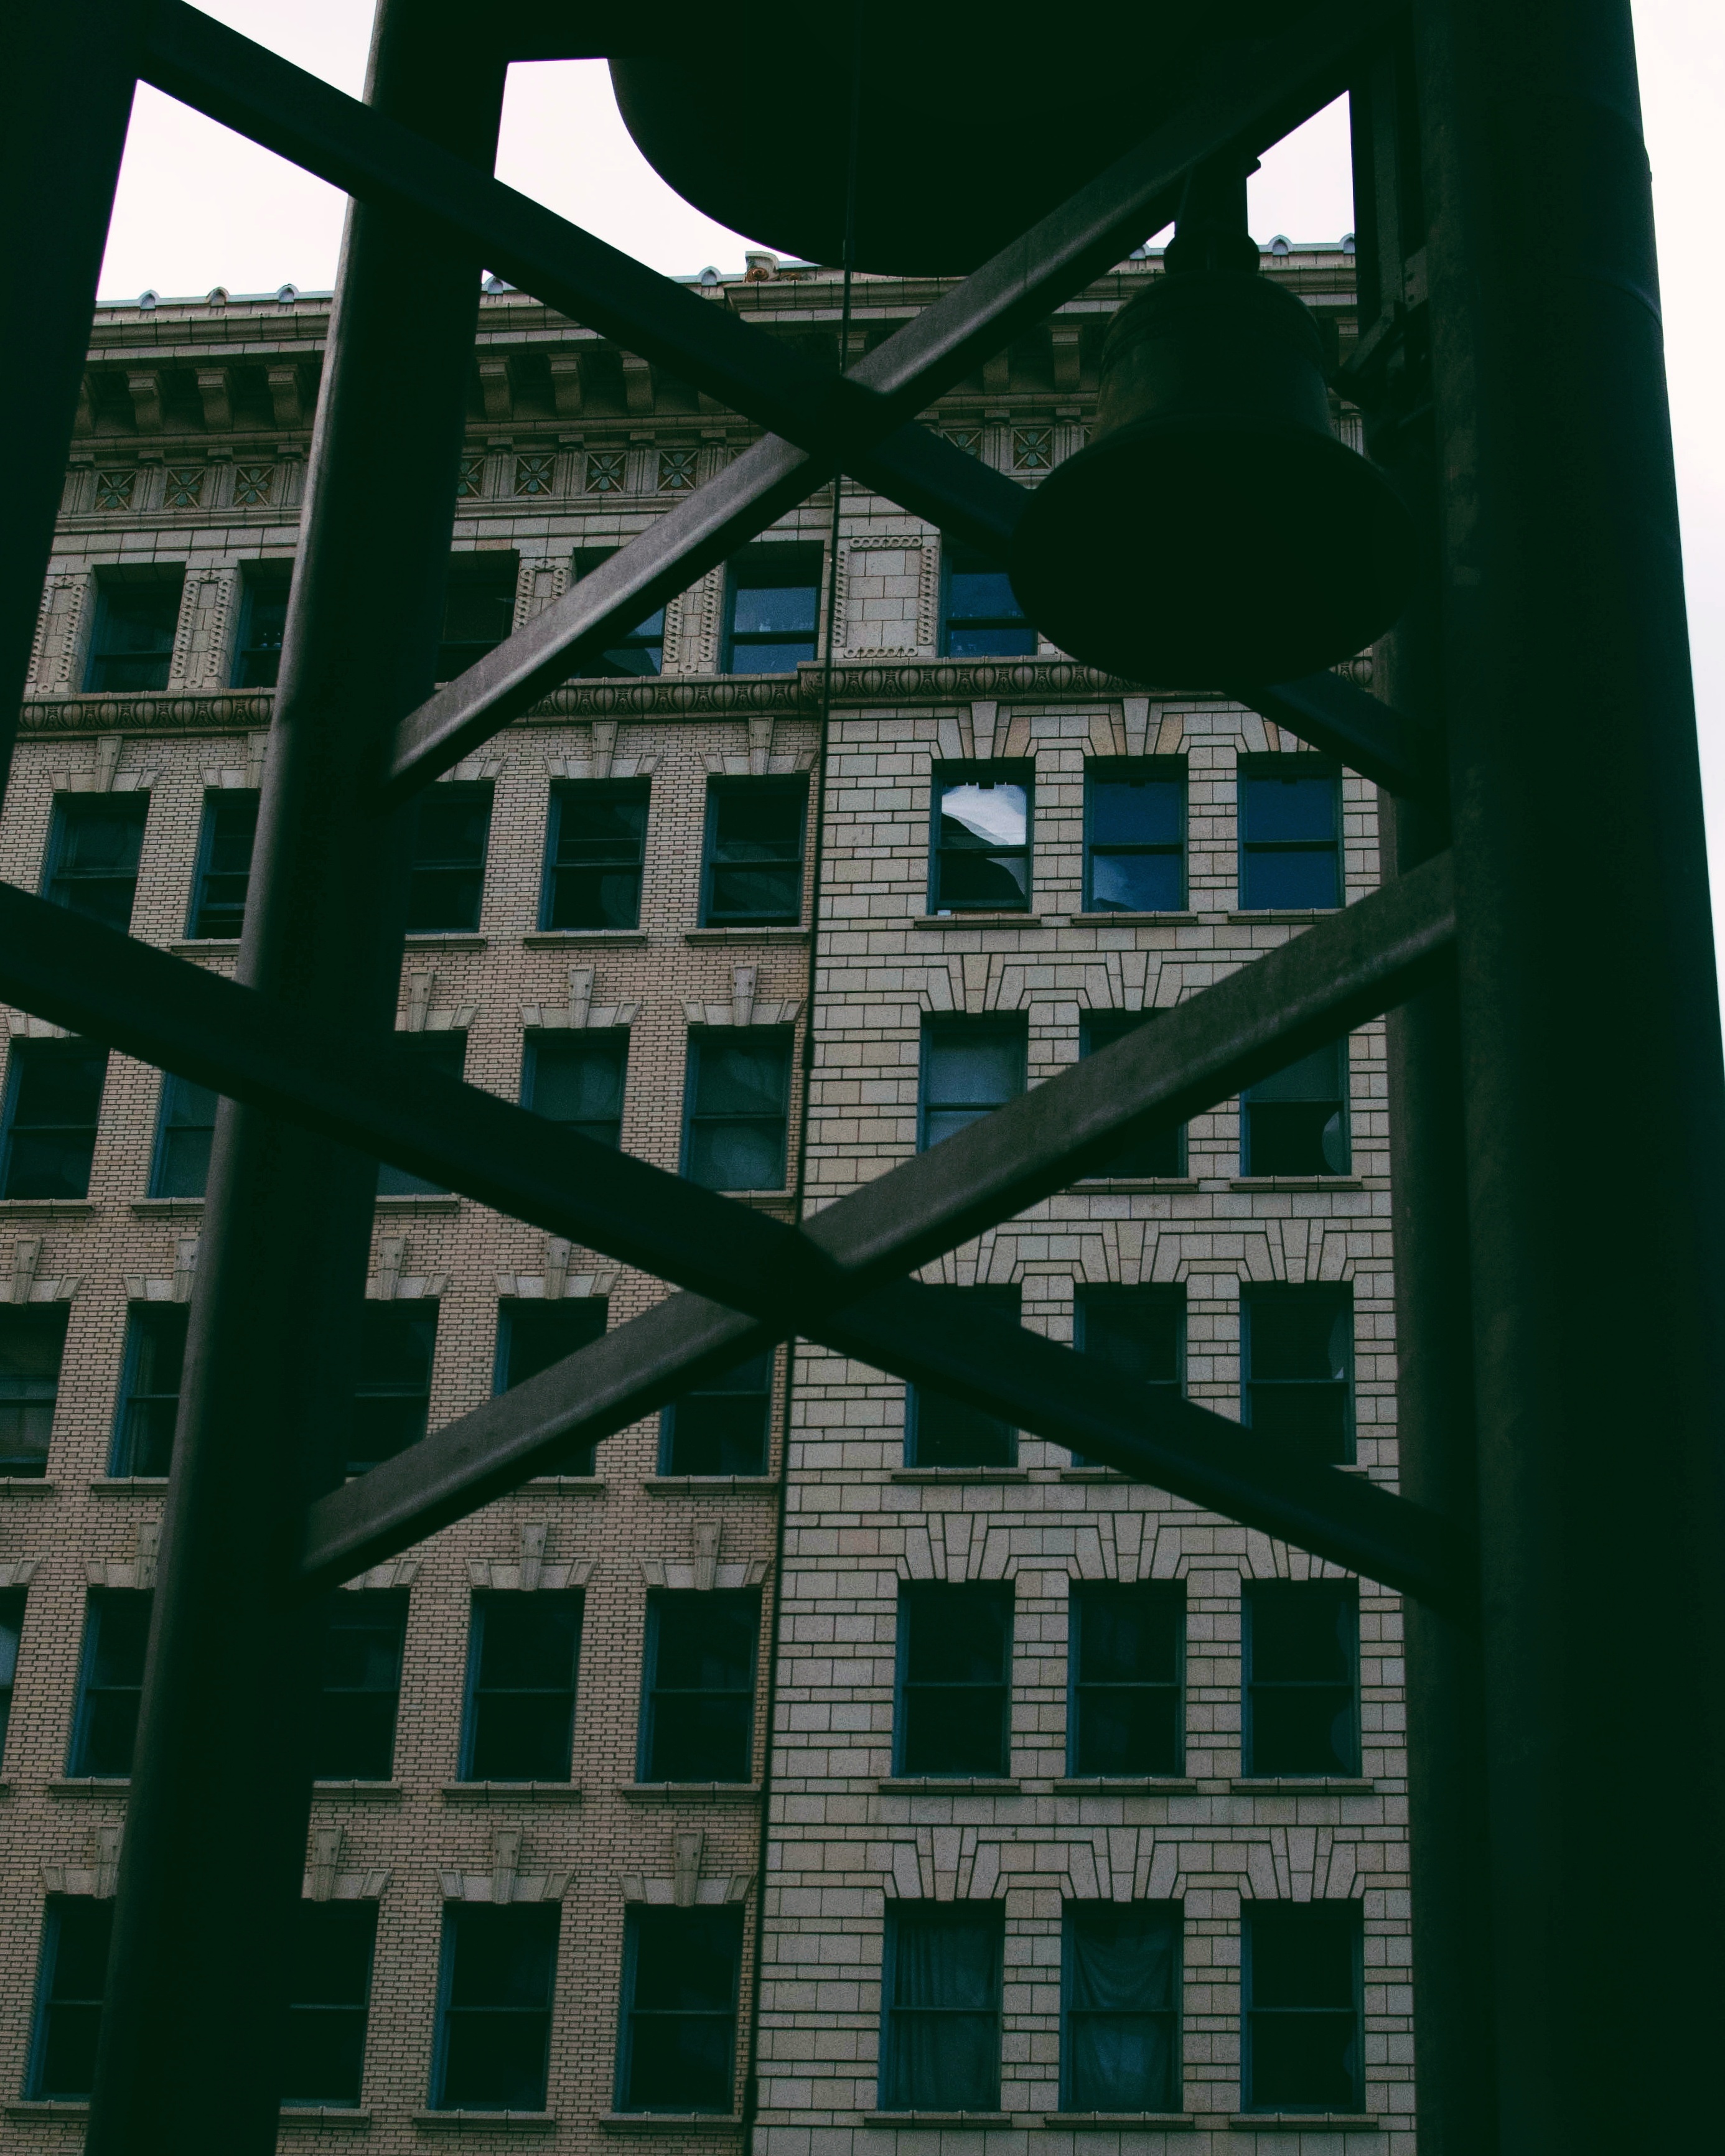
architecture, structure, window, skyscraper, line, tower, facade, tower block, symmetry, shape, metropolis, urban area